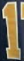
Number: 1